A.T. Ranch Headquarters

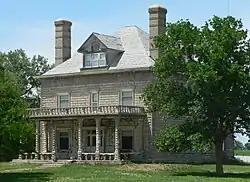

The A. T. Ranch Headquarters, in Wheeler County, Nebraska near Bartlett, Nebraska, has historic significance dating to 1906. Also known as The Headquarters and denoted as WH00-19, it was listed on the National Register of Historic Places in 1990. The listing included two contributing buildings and one other contributing structure. The main building at this rural site is a two-story house built in 1906 from concrete blocks formed at the site. The building is in Renaissance Revival style.